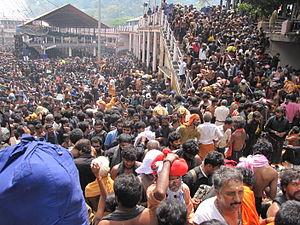
La bousculade de janvier 2011 de Sabarimala est une bousculade provoquée par une marée humaine, le 14 janvier de l'année 2011, lors du dernier jour d'un pèlerinage annuel dans la ville de Sabarimala, dans l'État indien de Kerala. La bousculade a fait plus de 100 morts et une centaine de blessés.